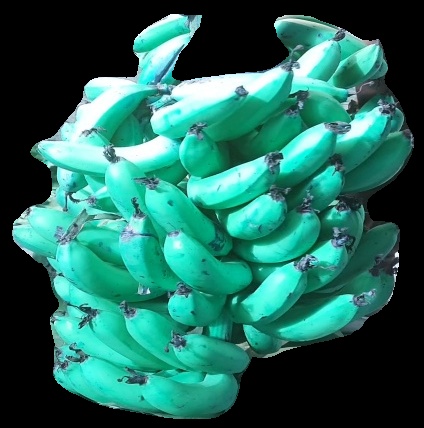
Variety: pachbale
Grade: grade3